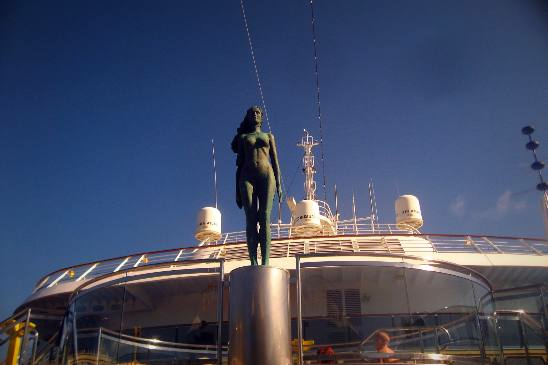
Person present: No